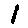
Label: 1